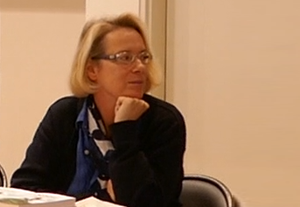
Christine Féret-Fleury au Salon de la Biographie 2016, Chaville (France)